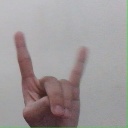
अक्षर: श